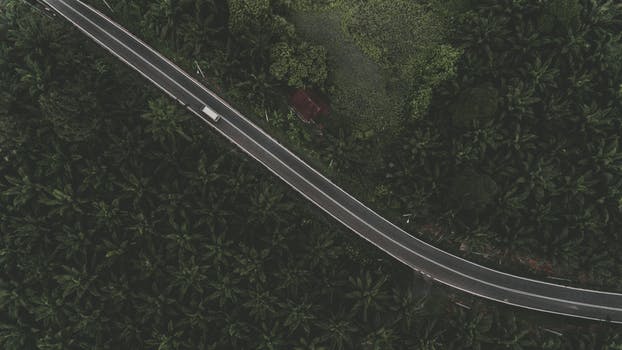
Label: No Watermark